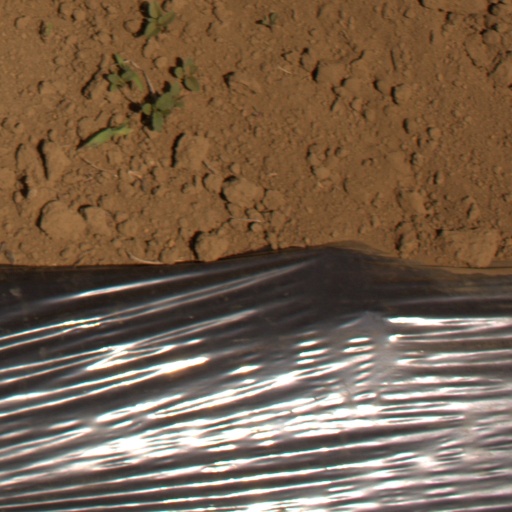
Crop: Jerusalem artichoke